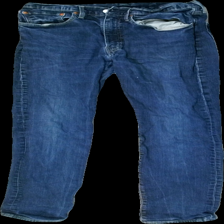
View: front
Type: Jeans
Category: Ladies
Brand: Levi'S
Colors: Blue
Material: 100% cotton
Cut: Regular
Season: All
Trend: Denim
Holes: Major
Price range: 100-150
Recommended usage: Reuse